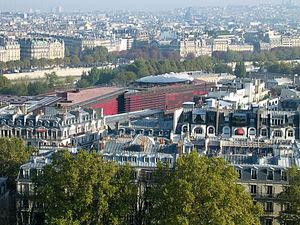
Musée du quai Bralnly à Paris, VIIe arrondissement (France). Photographie prise depuis le premier étage de la tour Eiffel
Jacques Chirac [ ʒɑk ʃiʁak], né le 29 novembre 1932 à Paris et mort le 26 septembre 2019 dans la même ville, est un haut fonctionnaire et homme d'État français. Il est président de la République française du 17 mai 1995 au 16 mai 2007.